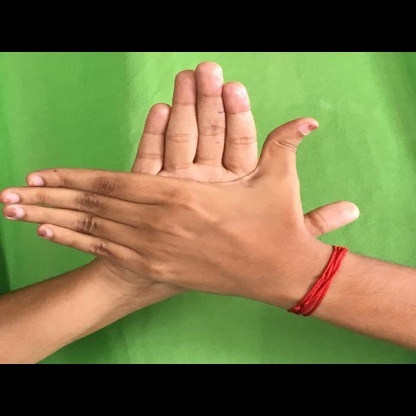
Mudra: Chakra